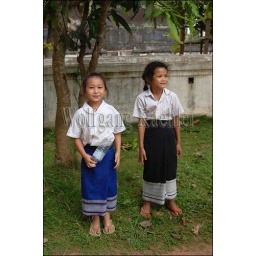
Laos, luang prabang, local girls in school clothing